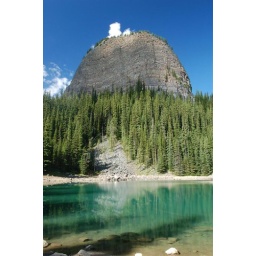
This is a photo of mirror lake and the big beehive. These landmarks are situated above Lake Louise